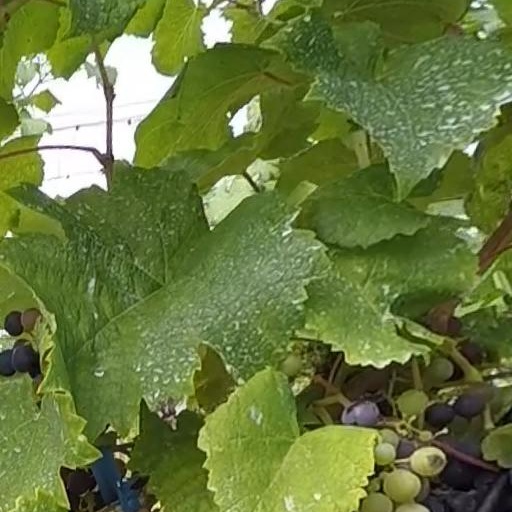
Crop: grape